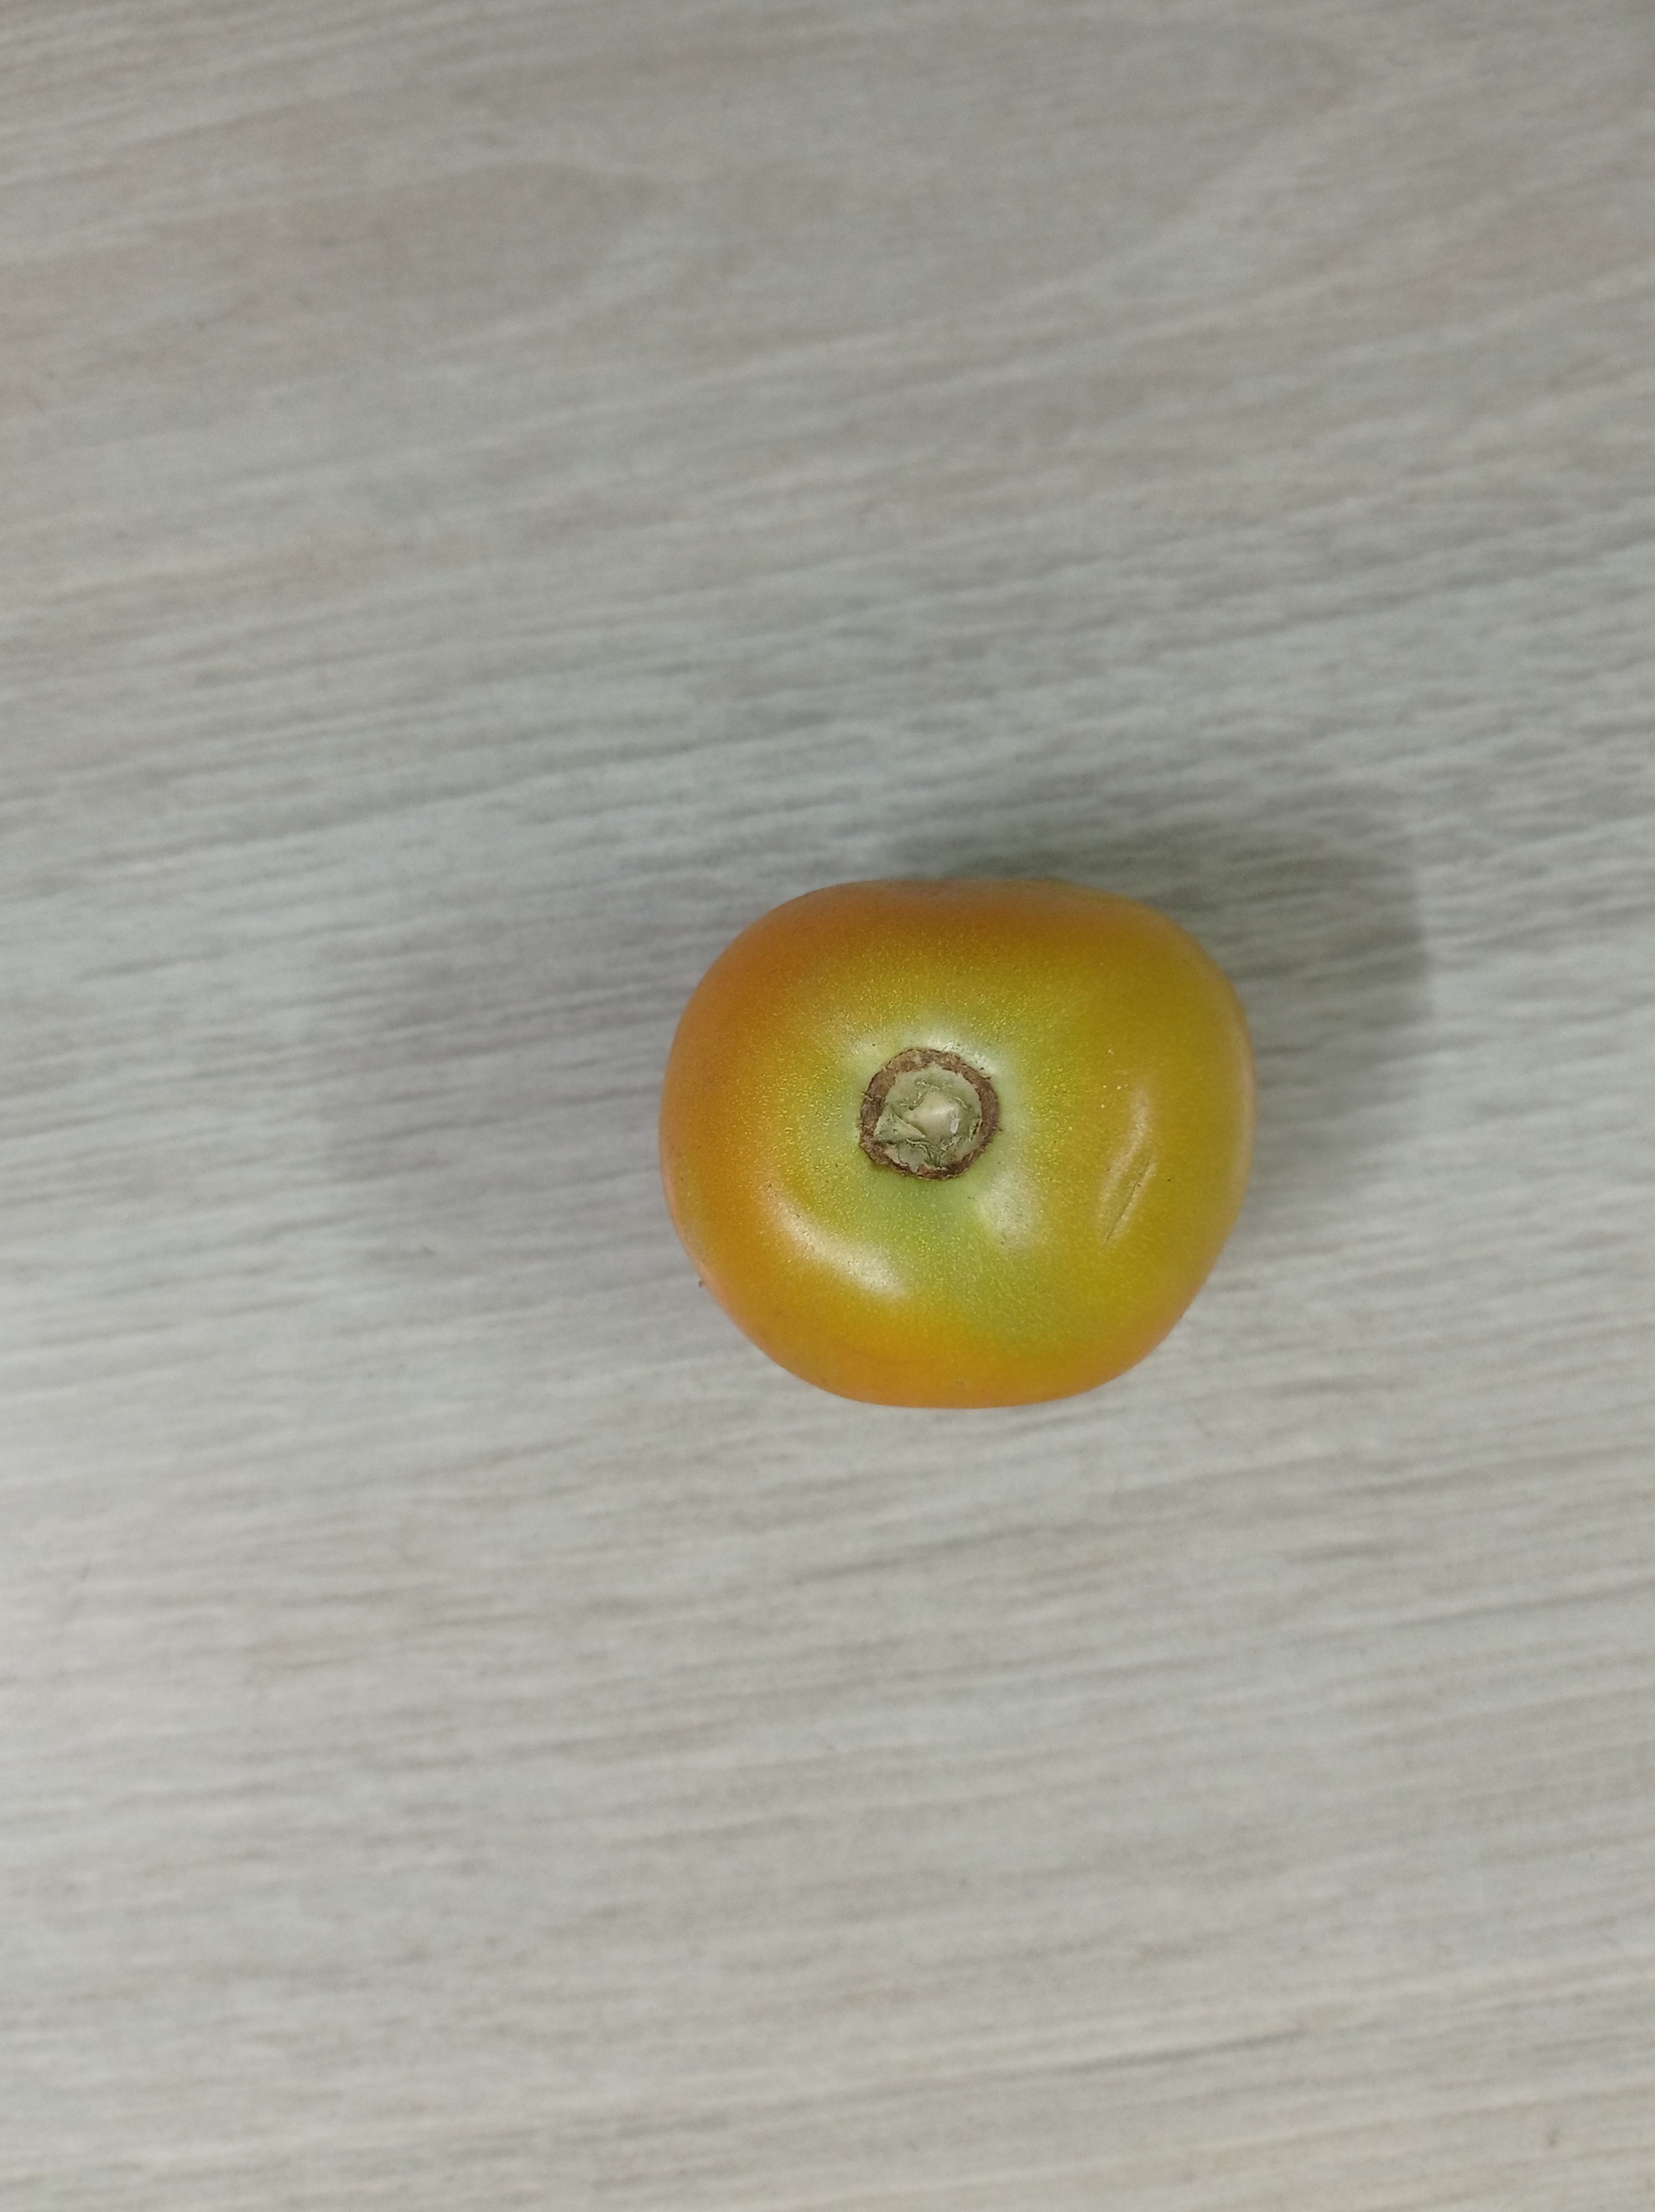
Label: Fresh